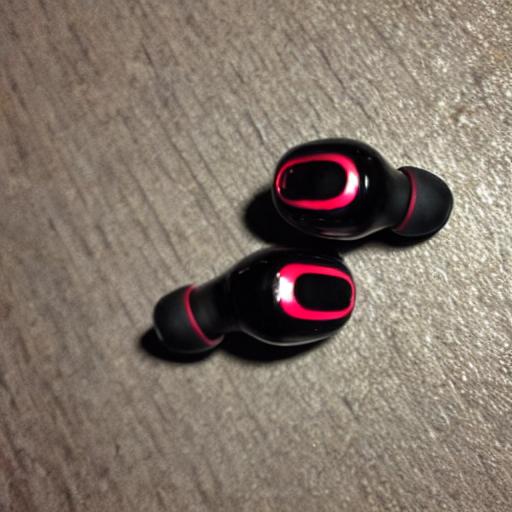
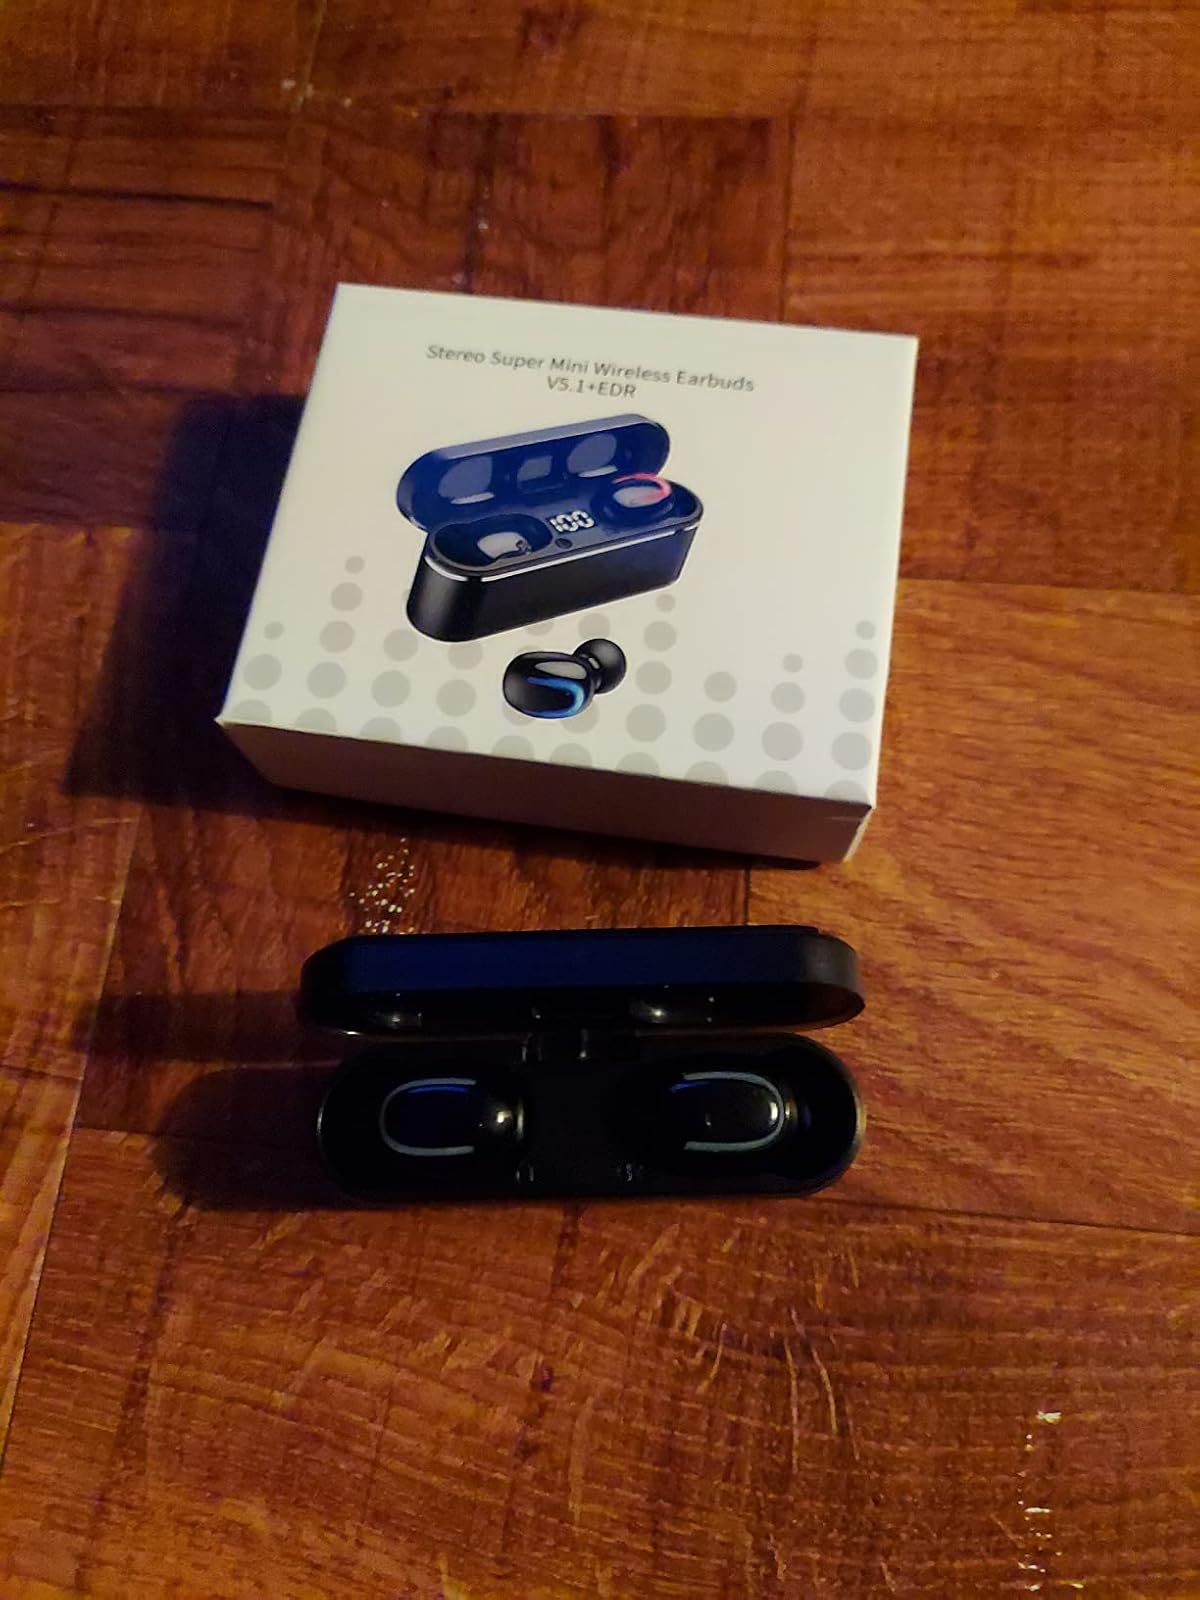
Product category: earbuds
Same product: no